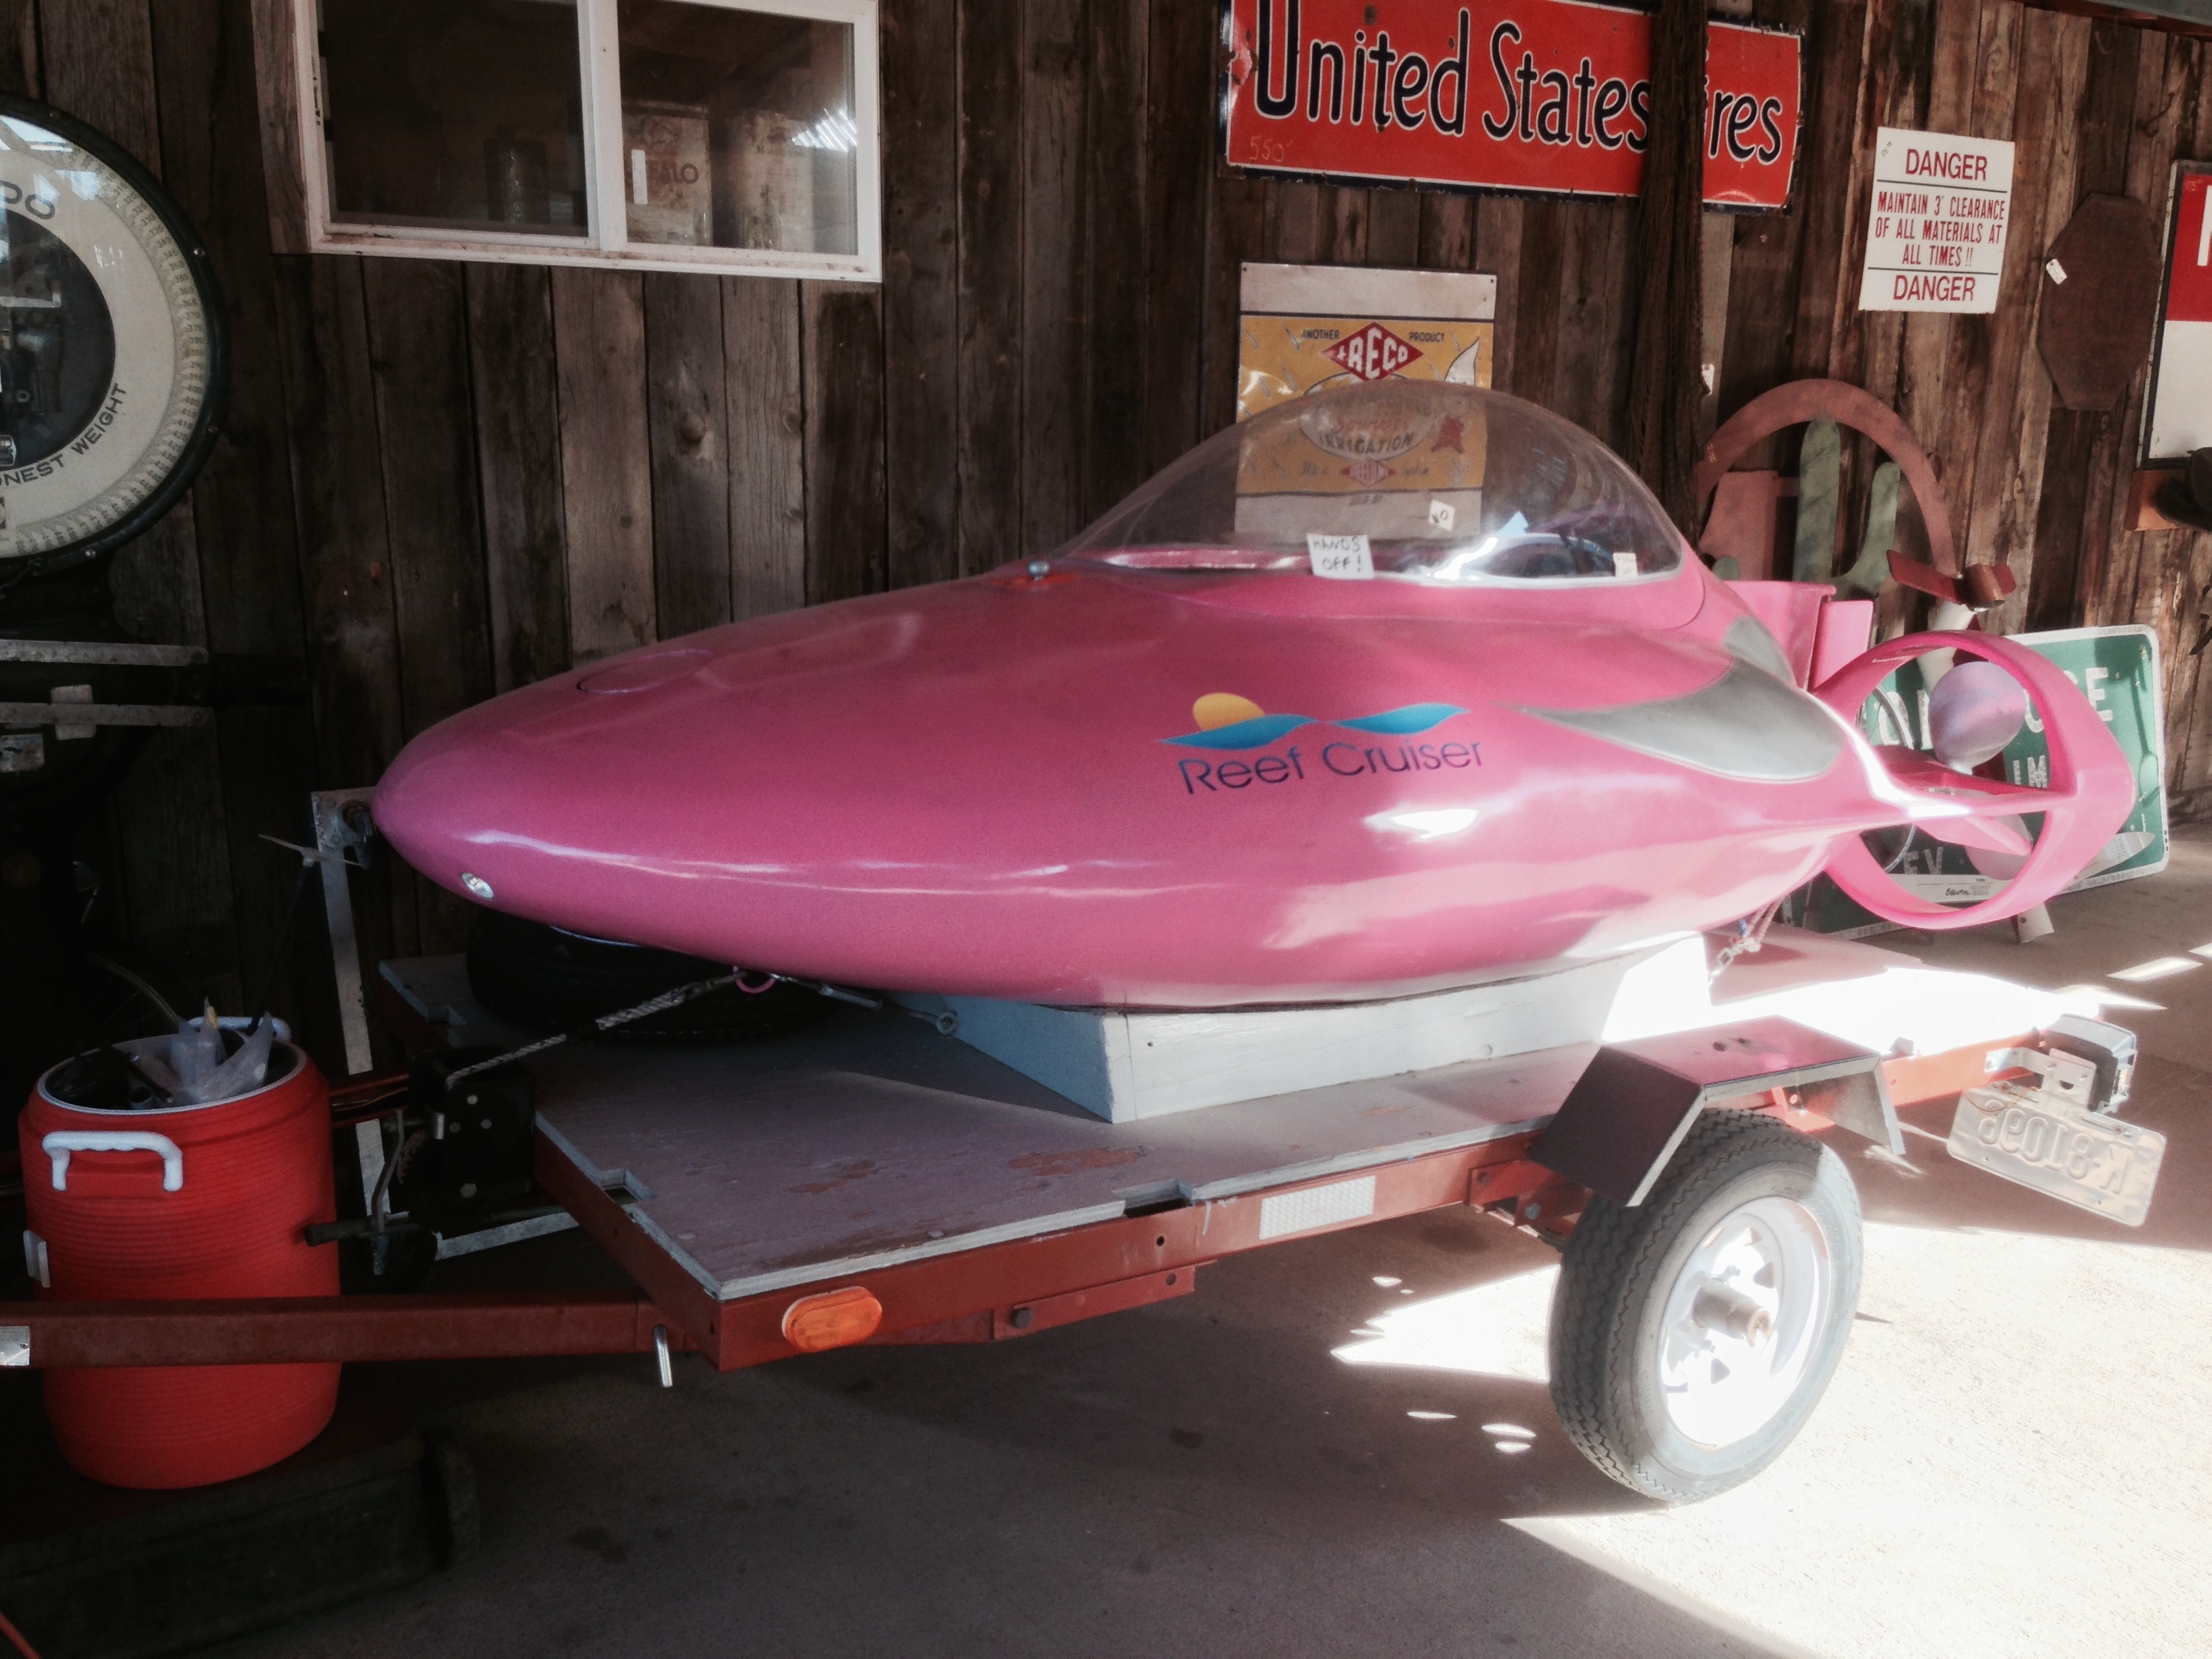
cart, vehicle, motorboat, trailer, land vehicle, automotive exterior, bass boat